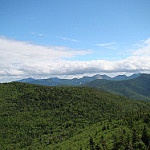
Label: mountain